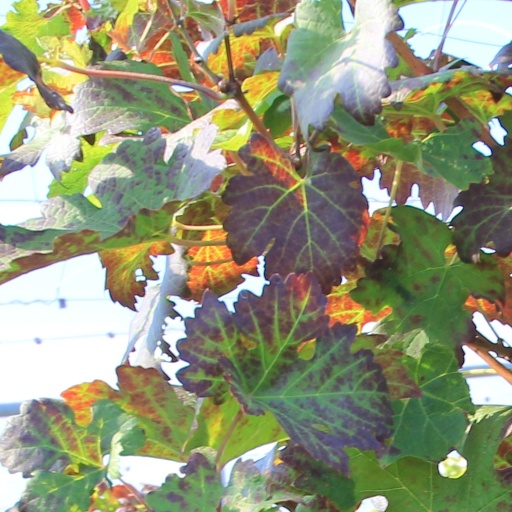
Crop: grape